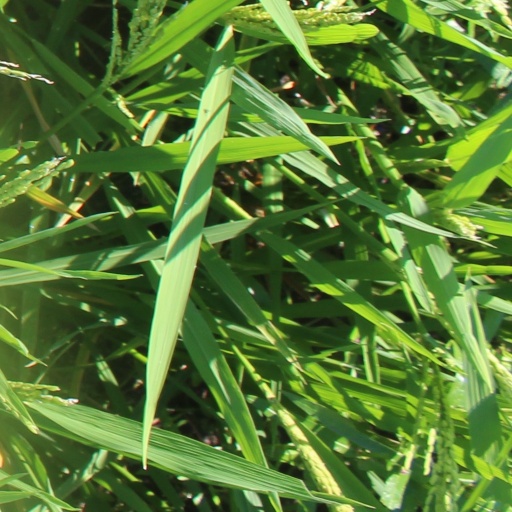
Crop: rice